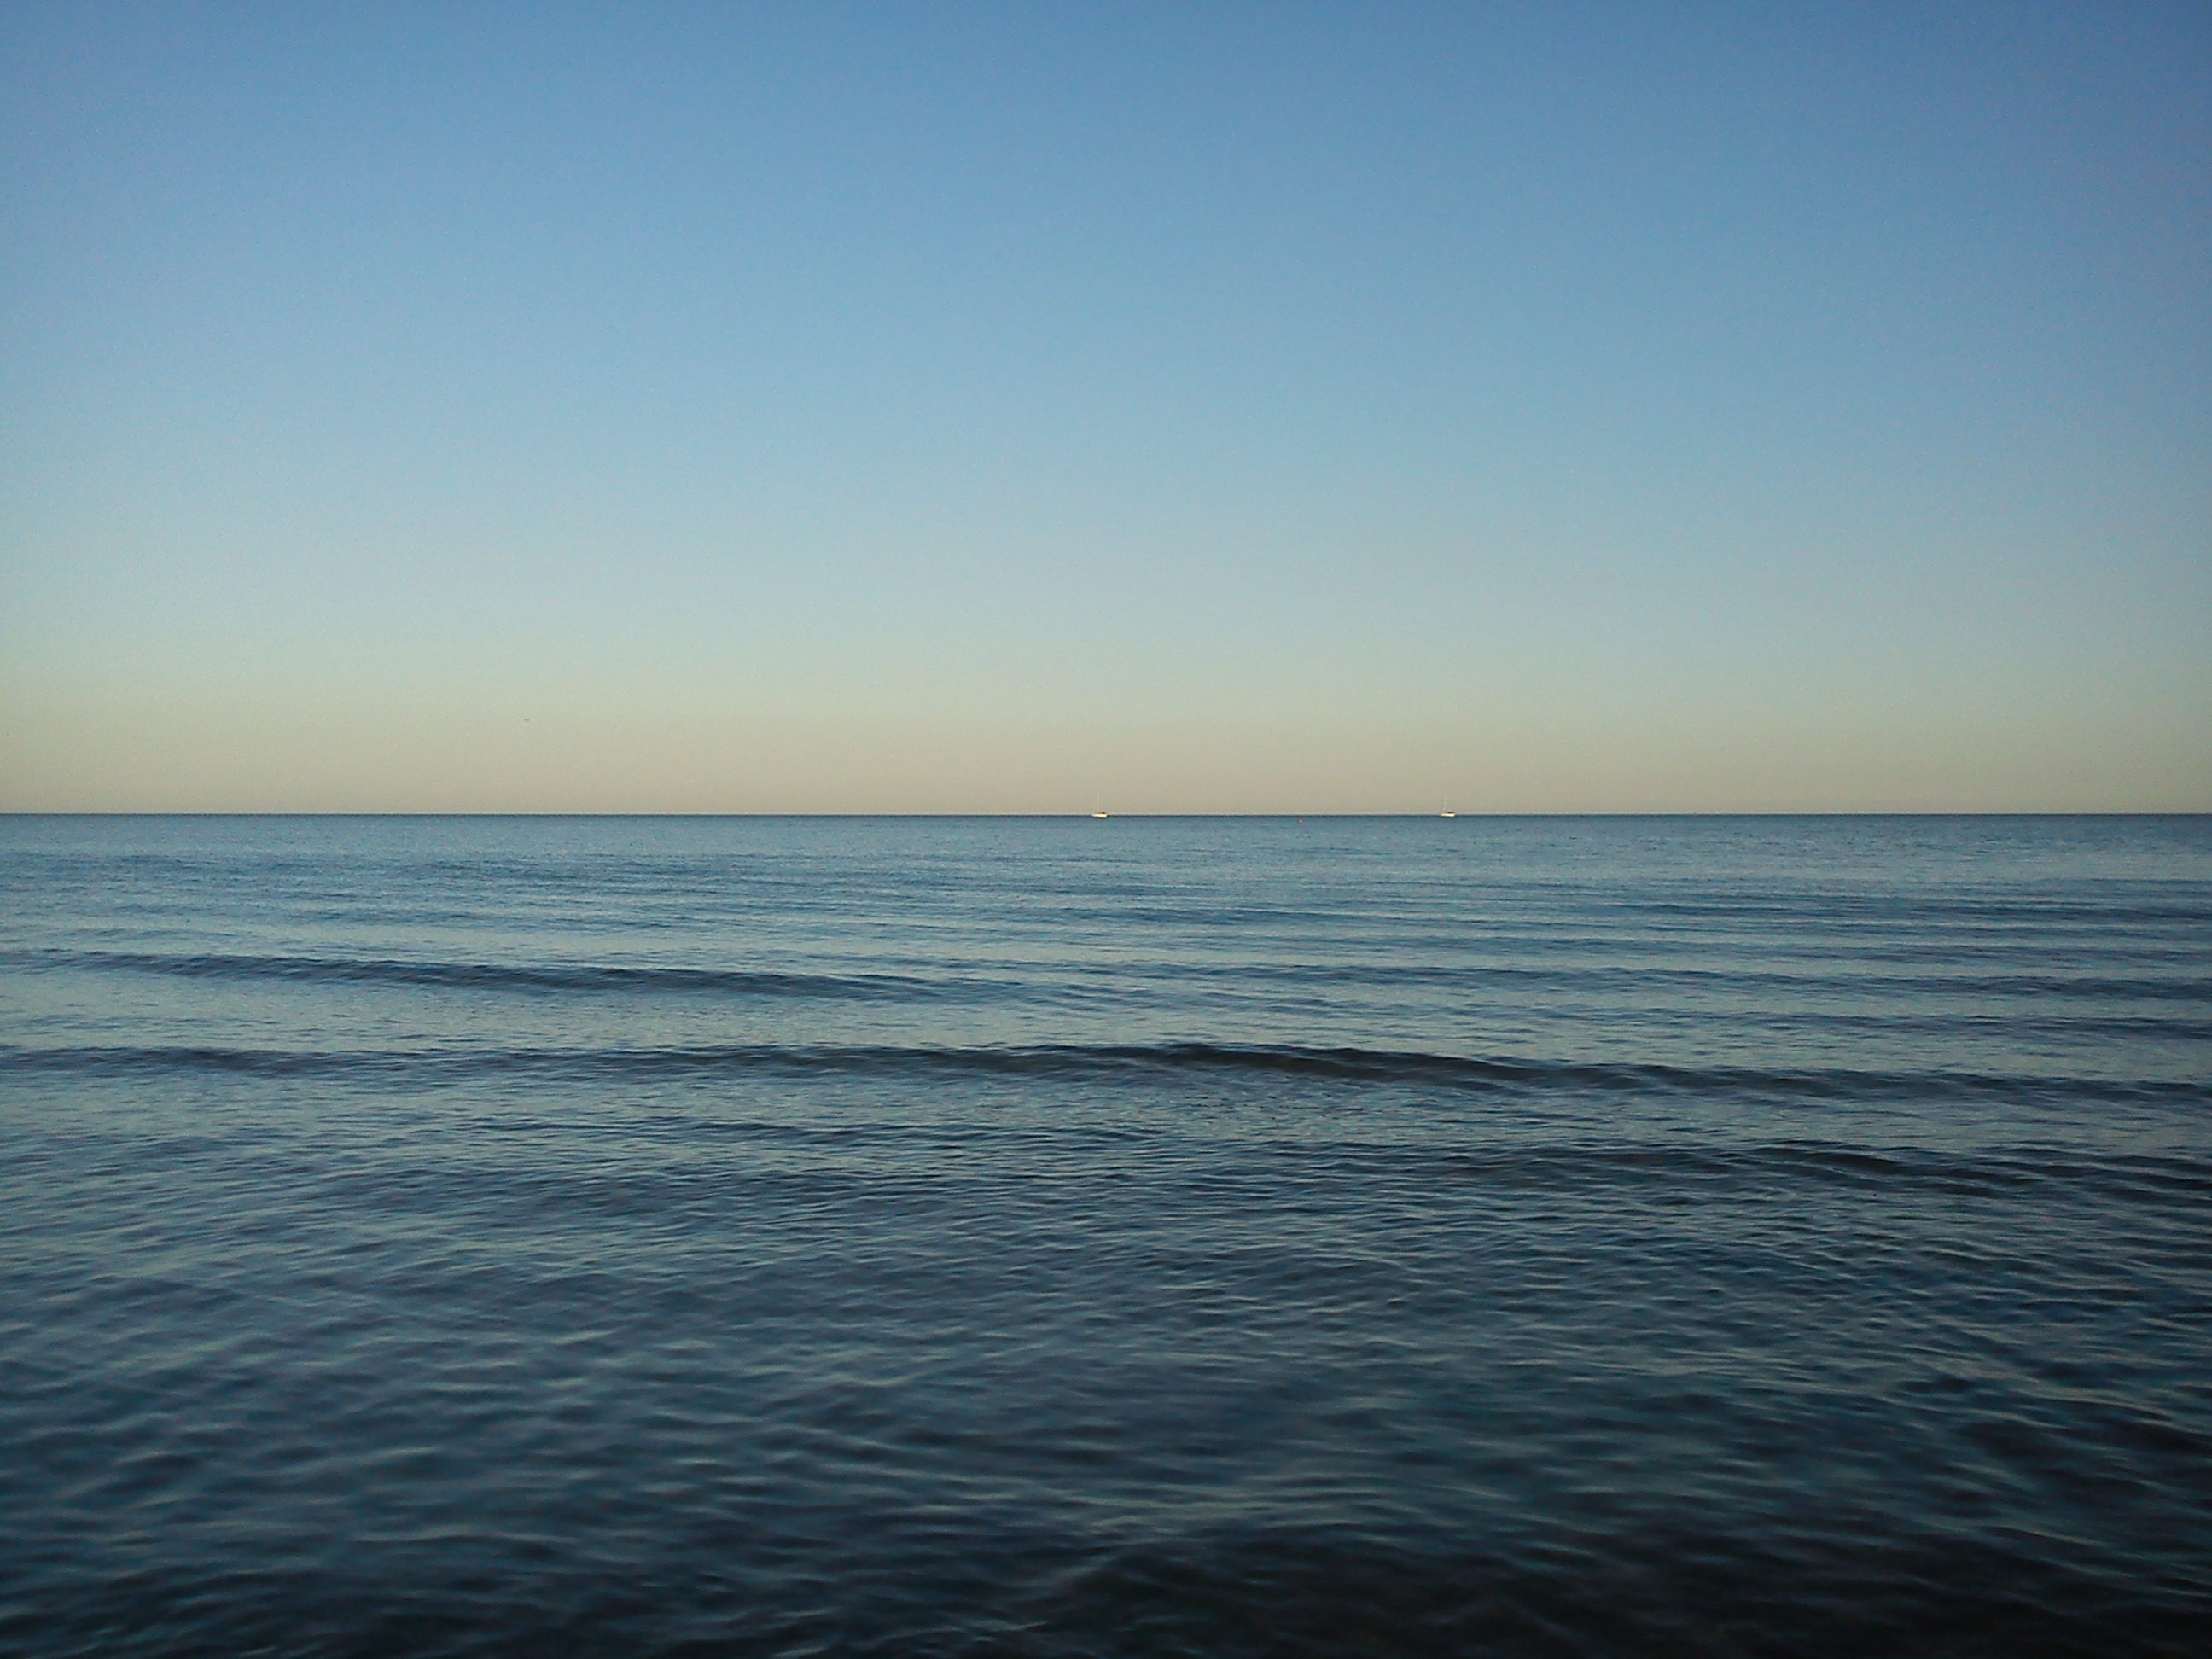
beach, sea, coast, ocean, horizon, cloud, sky, sunrise, sunset, sunlight, morning, shore, wave, dawn, dusk, haze, bay, blue, body of water, abendstimmung, calm sea, adriatic sea, atmospheric phenomenon, wind wave